Luke O'Neill (footballer)

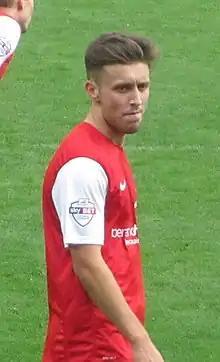
O'Neill playing for York City in 2013

Luke Marcus O'Neill (born 20 August 1991) is an English professional footballer who plays as a right back for club Ebbsfleet United. He graduated from the Leicester City youth academy. He has represented England at under-17 level.